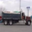
Label: truck